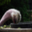
Label: bird